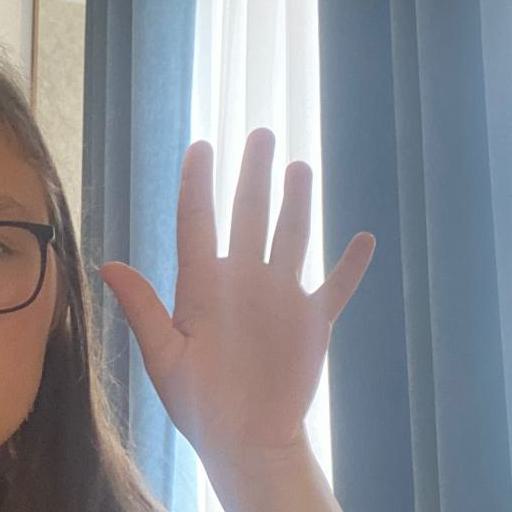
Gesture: palm